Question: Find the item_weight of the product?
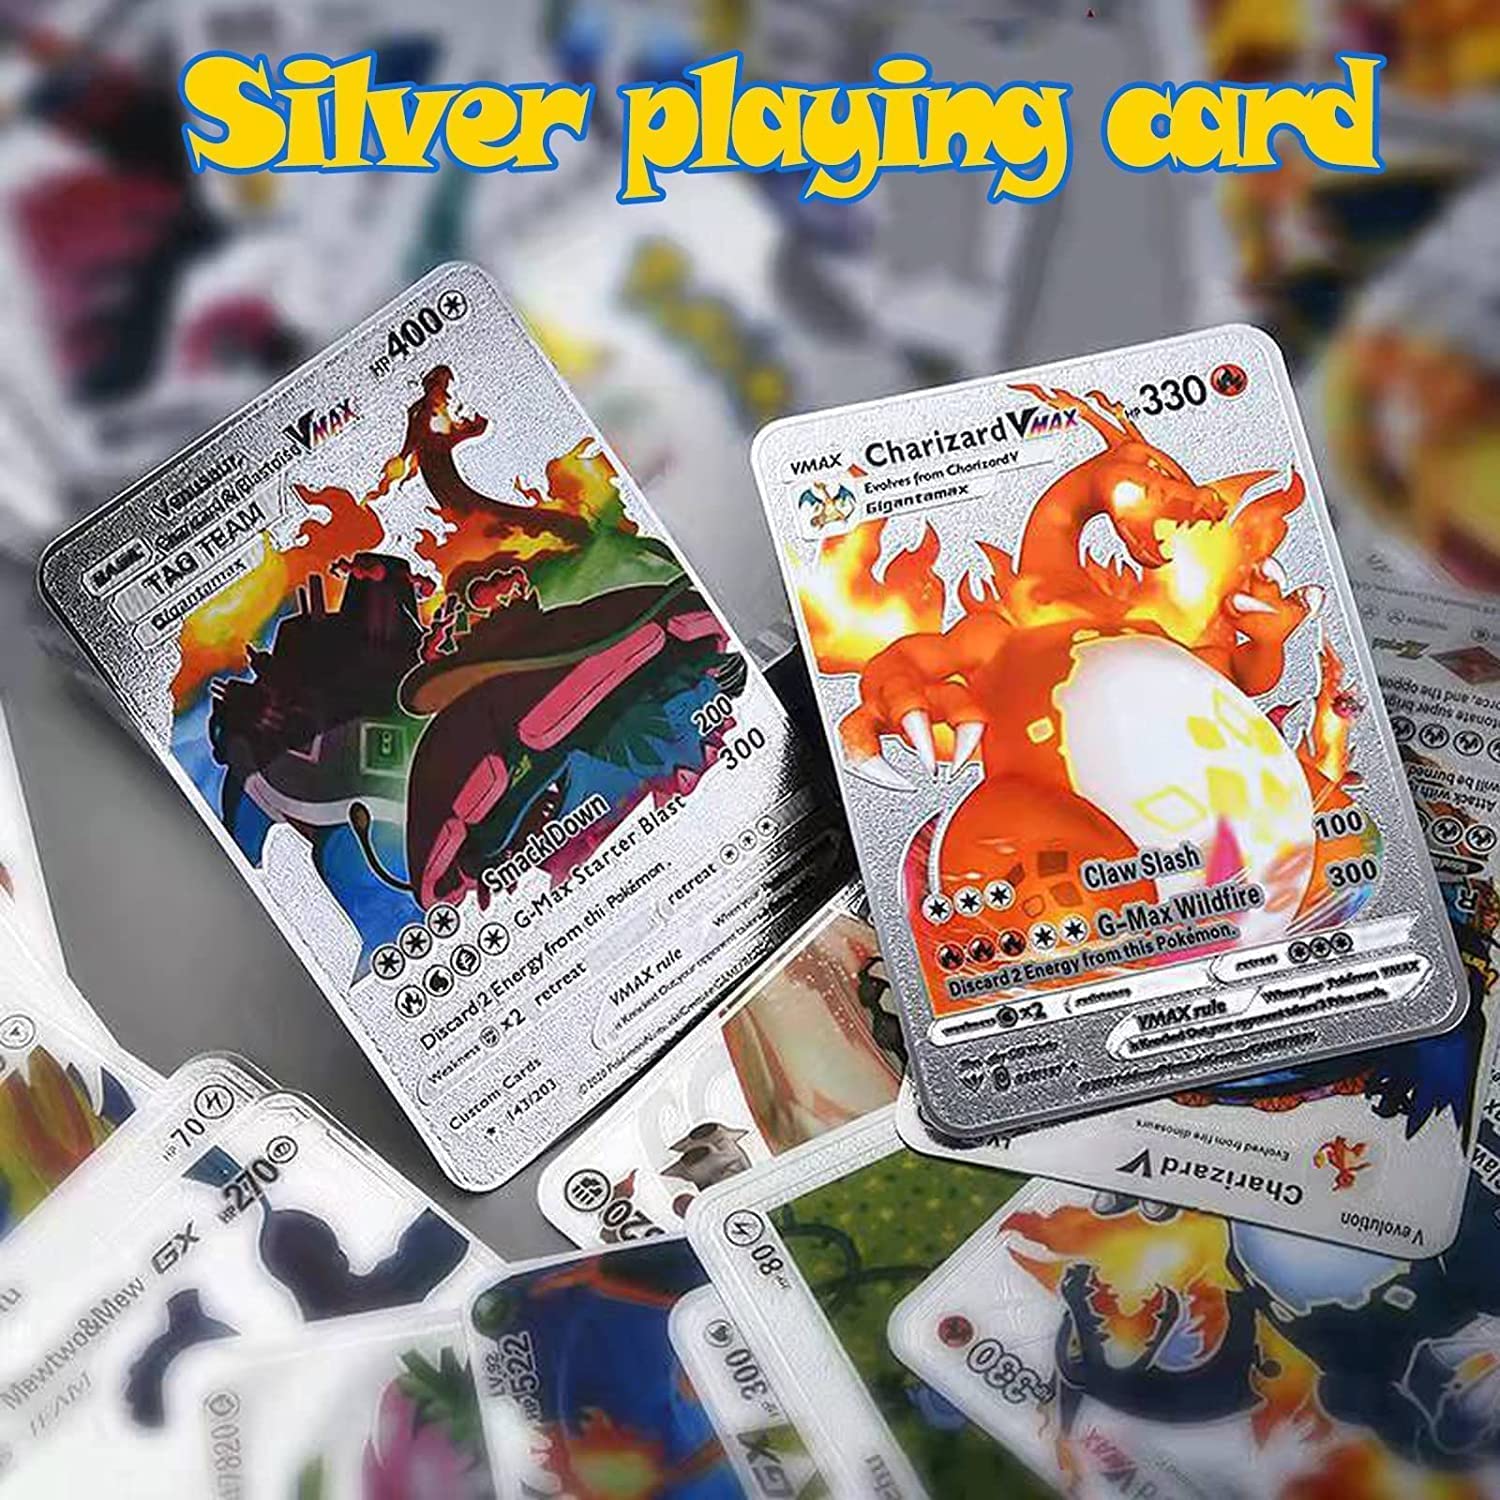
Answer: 300.0 gram